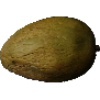
Label: Papaya 1